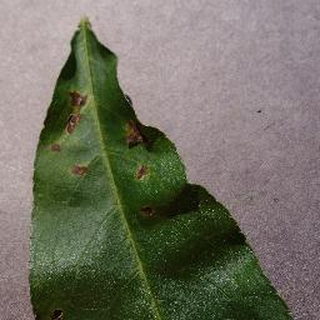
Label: peach_bacterial_spot